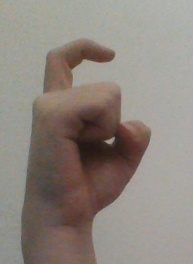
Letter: ra